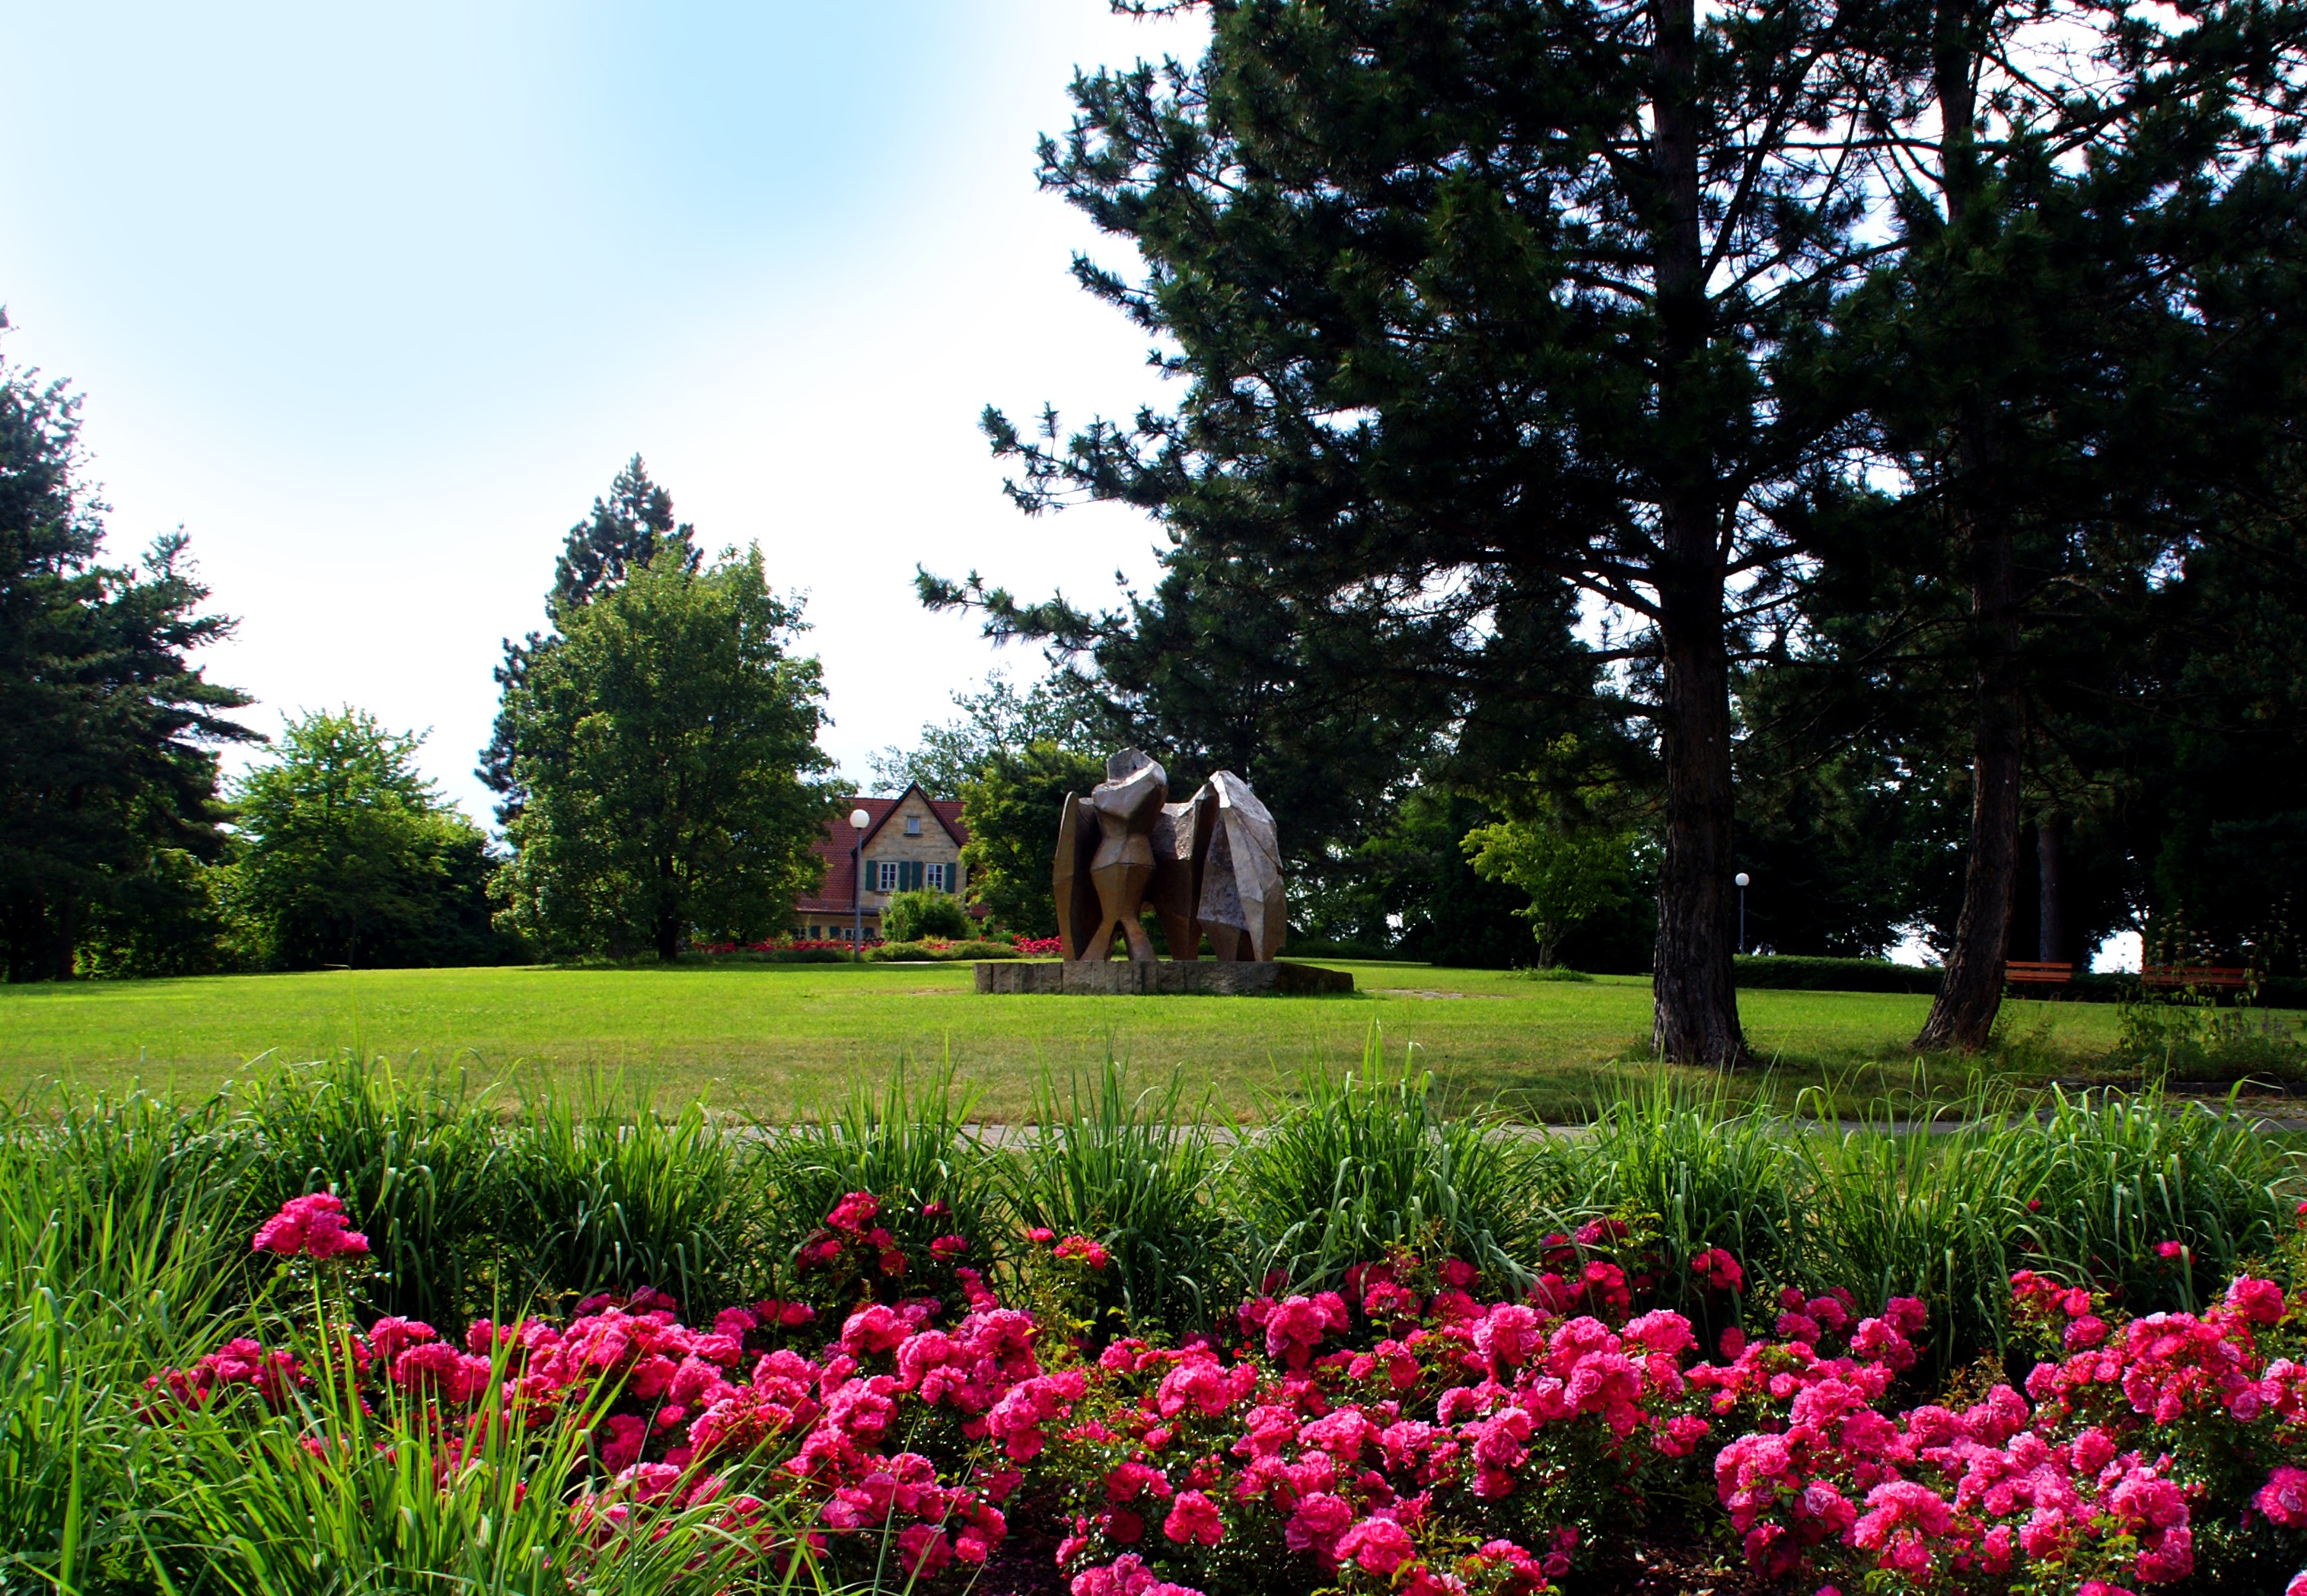
tree, nature, grass, plant, lawn, meadow, villa, flower, spring, park, backyard, botany, garden, artwork, flowers, trees, botanical garden, estate, rush, woodland, yard, recovery, outdoor recreation